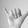
ASL letter: Y